Yagi–Uda antenna

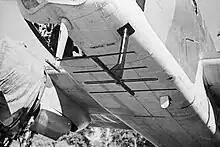
Close-up of Yagi arrays of the ASV Mark II radar fitted beneath a Bristol Beaufort aircraft for anti-submarine warfare

A horizontally polarized array can be seen on many different types of WWII aircraft, particularly those types engaged in maritime patrol, or night fighters, commonly installed on the lower surface of each wing. Two types that often carried such equipment are the Grumman TBF Avenger carrier-based US Navy aircraft and the Consolidated PBY Catalina long range patrol seaplane. Vertically polarized arrays can be seen on the cheeks of the P-61 and on the nose cones of many WWII aircraft, notably the Lichtenstein radar-equipped examples of the German Junkers Ju 88R-1 fighter-bomber, and the British Bristol Beaufighter night-fighter and Short Sunderland flying-boat. Indeed, the latter had so many antenna elements arranged on its back – in addition to its formidable turreted defensive armament in the nose and tail, and atop the hull – it was nicknamed the "fliegendes Stachelschwein", or "Flying Porcupine" by German airmen. The experimental "Morgenstern" German AI VHF-band radar antenna of 1943–44 used a "double-Yagi" structure from its 90° angled pairs of Yagi antennas formed from six discrete dipole elements, making it possible to fit the array within a conical, rubber-covered plywood radome on an aircraft's nose, with the extreme tips of the "Morgenstern's" antenna elements protruding from the radome's surface, with an NJG 4 Ju 88G-6 of the wing's staff flight using it late in the war for its Lichtenstein SN-2 AI radar.